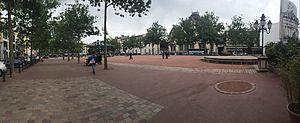
Place Ambroise-Courtois à Lyon.
La place Ambroise-Courtois est une place du quartier de Monplaisir dans le 8ᵉ arrondissement de Lyon, en France. Elle est nommée ainsi en hommage à Ambroise Courtois depuis le 30 octobre 1944, homme politique mort assassiné en janvier 1944 sous l'occupation allemande. Auparavant elle se nommait place de Monplaisir.